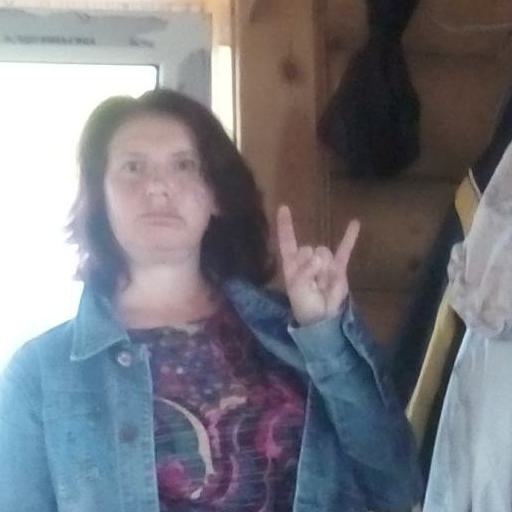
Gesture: rock